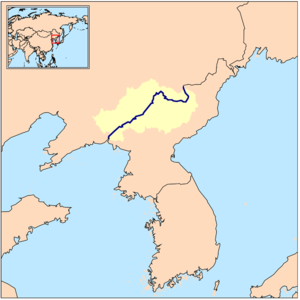
Yalu
Yalu
Yalu eller koreansk: Amnokgang eller Amnok, er en grænseflod mellem Folkerepublikken Kina og Nord-Korea.